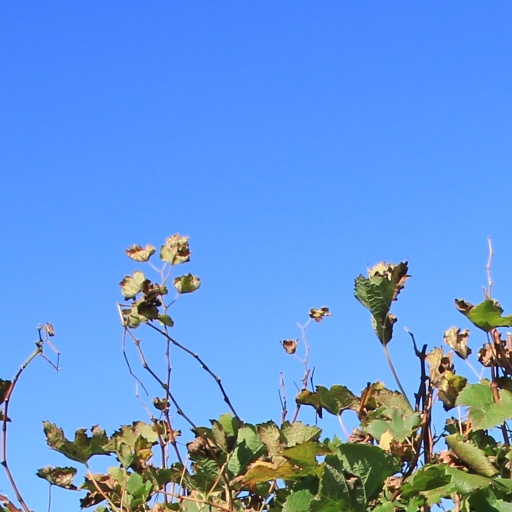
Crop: grape